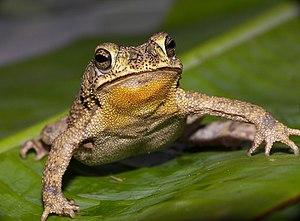
Rhinella granulosa est une espèce d'amphibiens de la famille des Bufonidae.